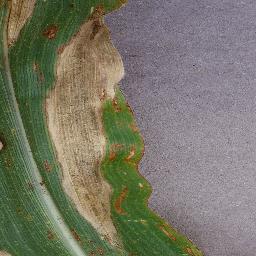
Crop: corn
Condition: (maize)_northern_blight